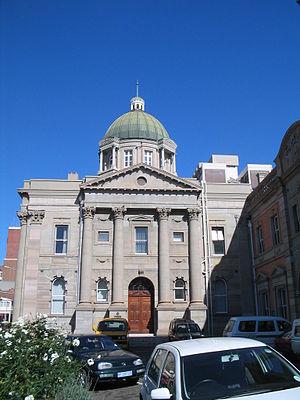
Le KwaZulu-Natal est une province de l'Afrique du Sud. Il représente une fusion de l'ancienne province de Natal avec le bantoustan zoulou de KwaZulu.